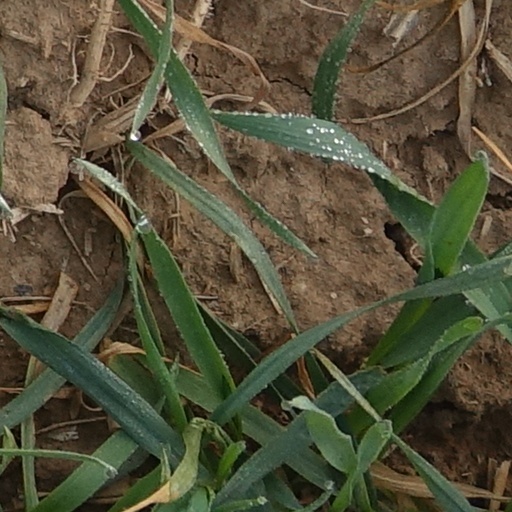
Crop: wheat